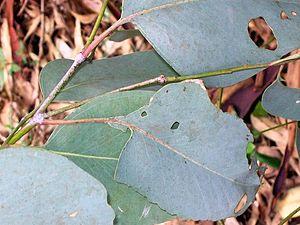
William Faris Blakely est un botaniste et collectionneur australien. De 1913 à 1940, il a travaillé à l' Herbarium de la Nouvelle-Galles du Sud, travaillant avec Joseph Maiden sur l'eucalyptus. Maiden a nommé un gommier rouge en son honneur, Eucalyptus blakelyi. Son travail botanique s'est concentré particulièrement sur les Acacias, les Loranthaceae et les Eucalyptus.